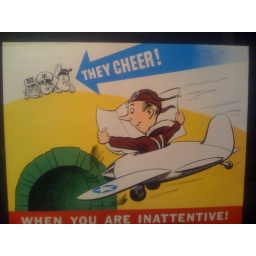
signs that used to hang on the walls in Air Force training rooms